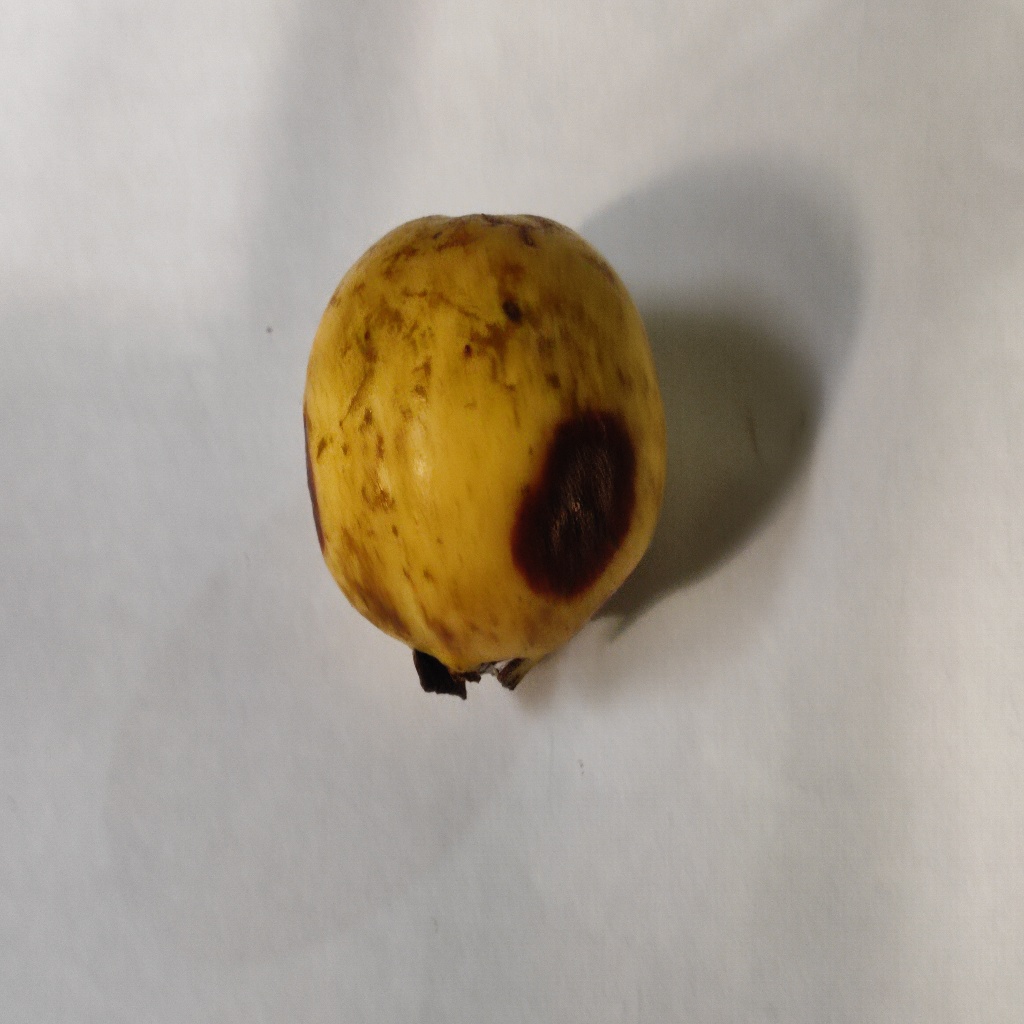
Crop: guava
Quality class: Defect